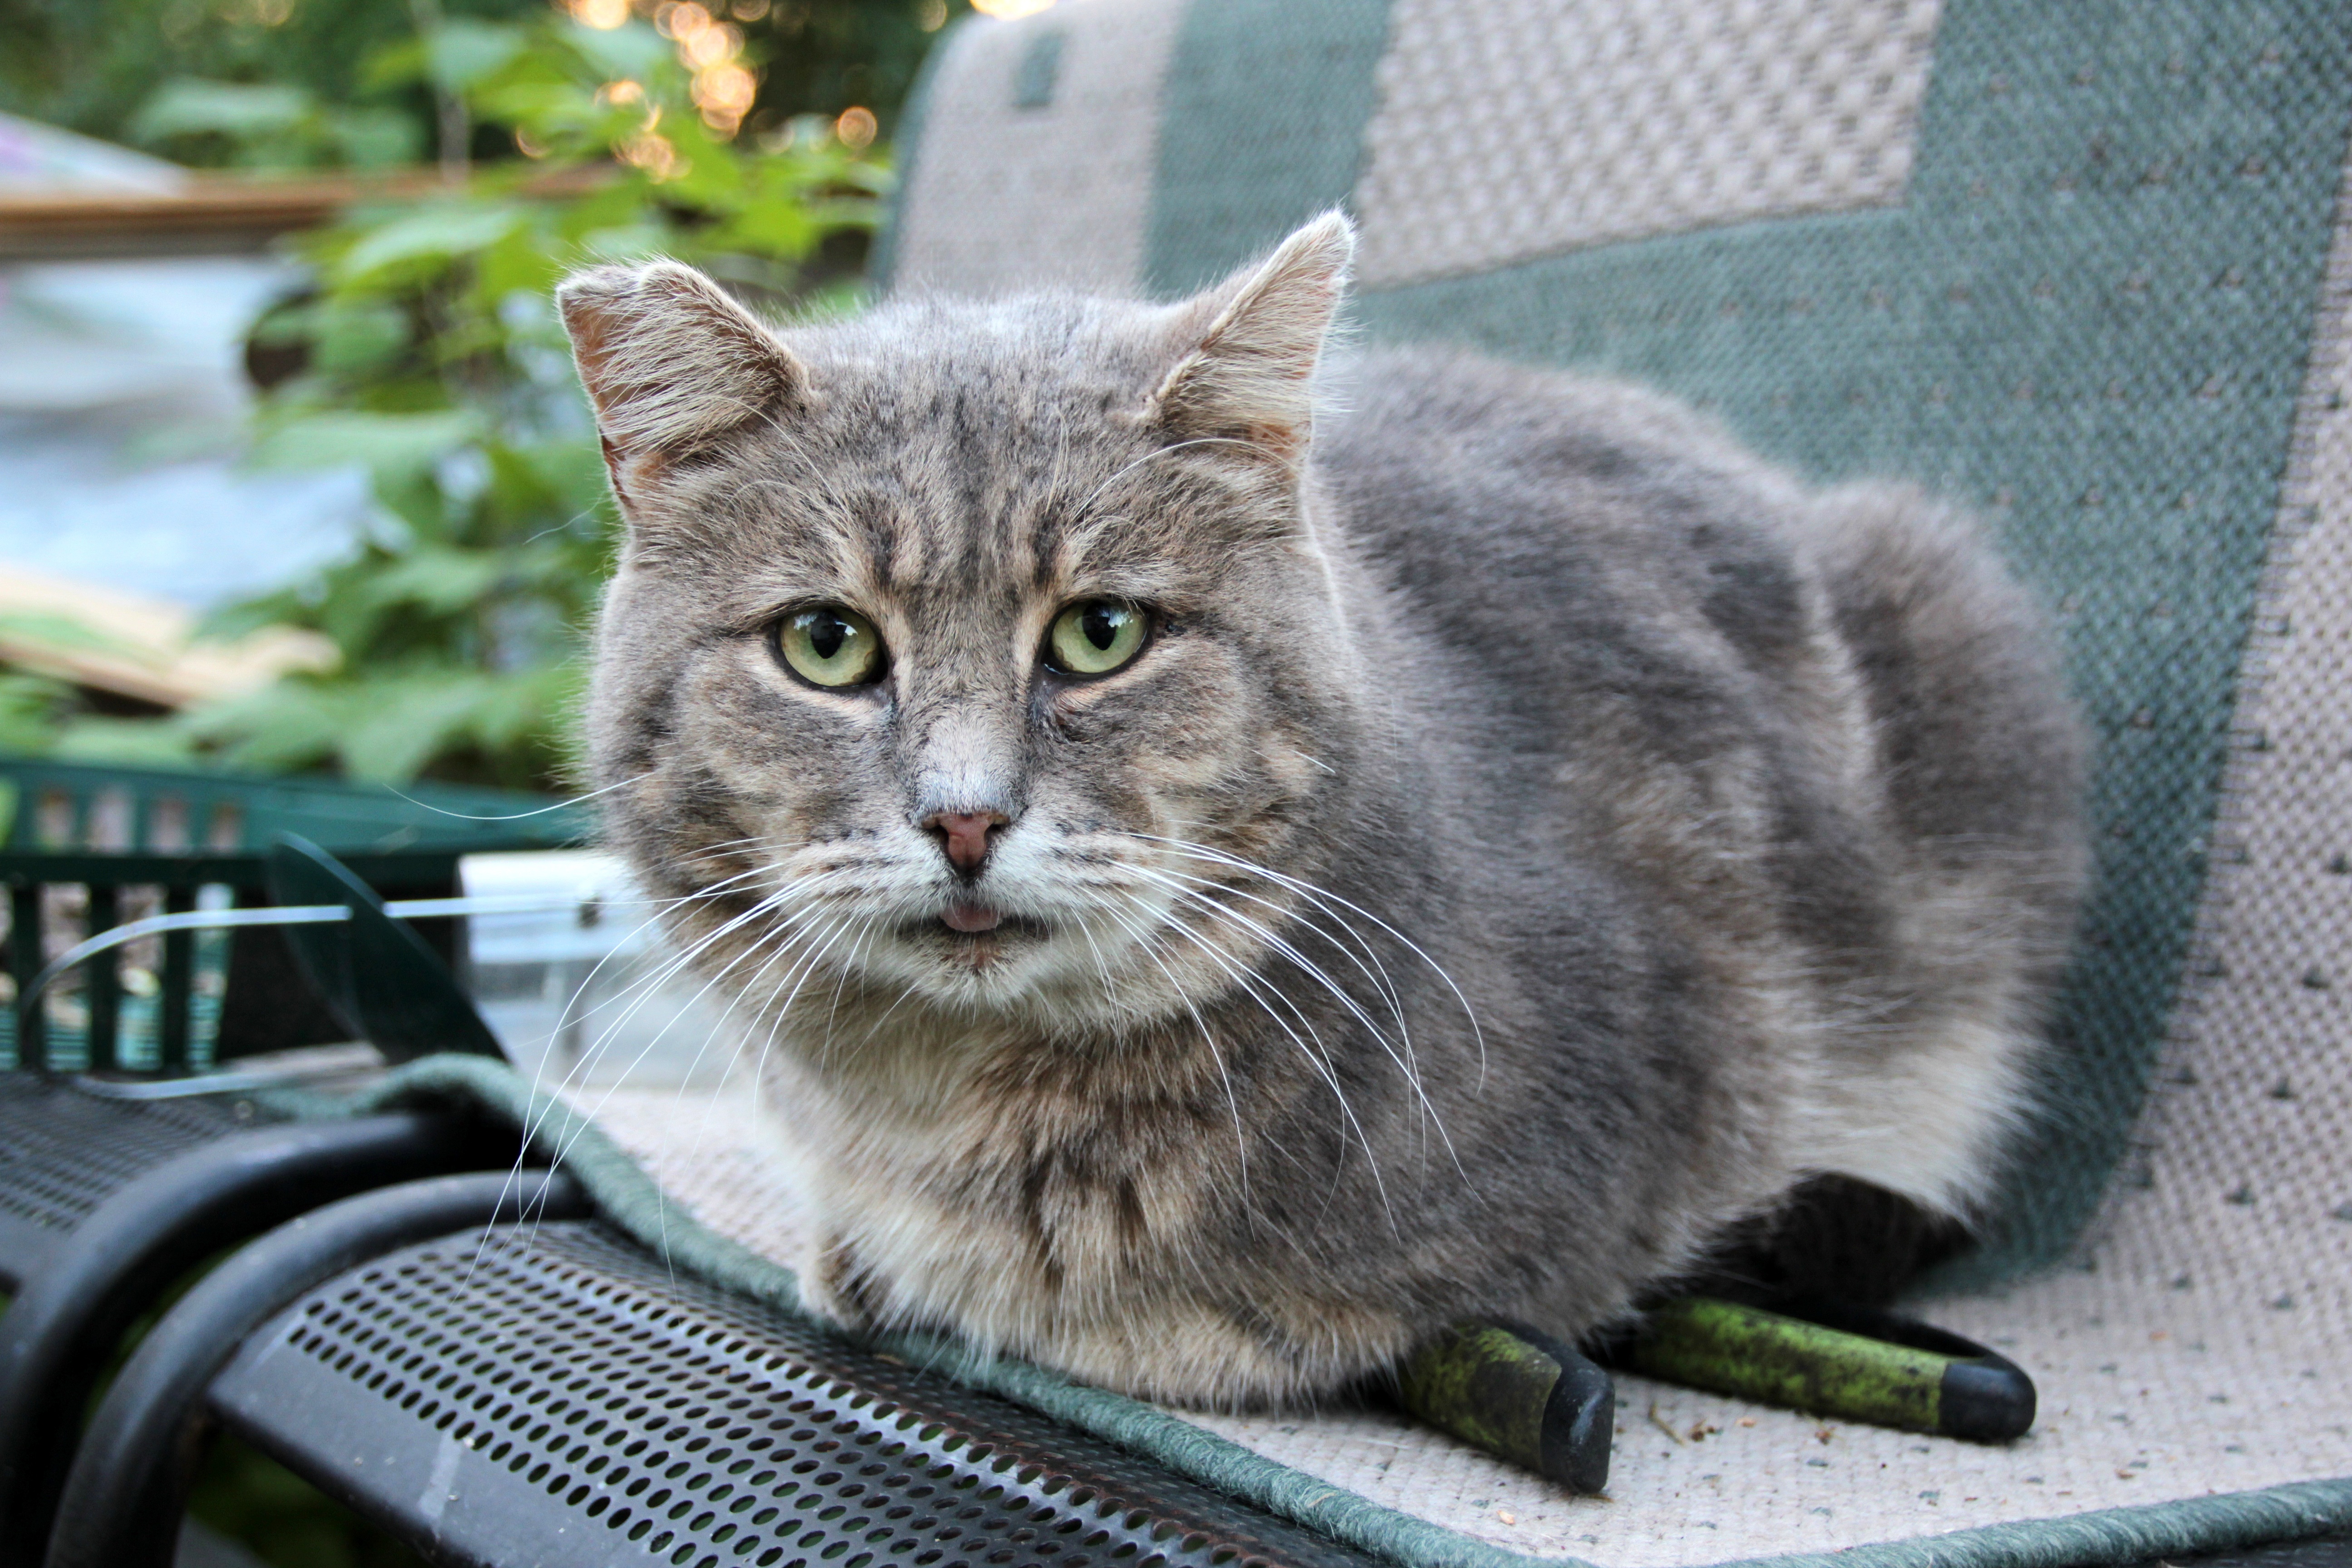
kitten, cat, mammal, abandoned, fauna, whiskers, homeless, vertebrate, british shorthair, tabby cat, european shorthair, chartreux, wild cat, hopelessness, small to medium sized cats, cat like mammal, nebelung, domestic short haired cat, pixie bob, american shorthair, domestic long haired cat